Joseph von Petrasch

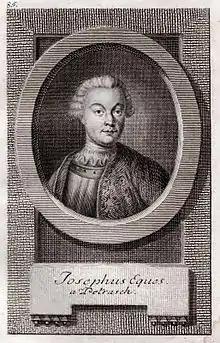

Joseph Leopold "Freiherr" von Petrasch (19 October 1714 in Slavonski Brod, Slavonia15 May 1772 in Nesovice, Moravia) was a soldier, writer and philologist. In 1746 he founded the Olomouc-based Societas incognitorum, the first Enlightenment-inspired learned society in the Habsburg territories.